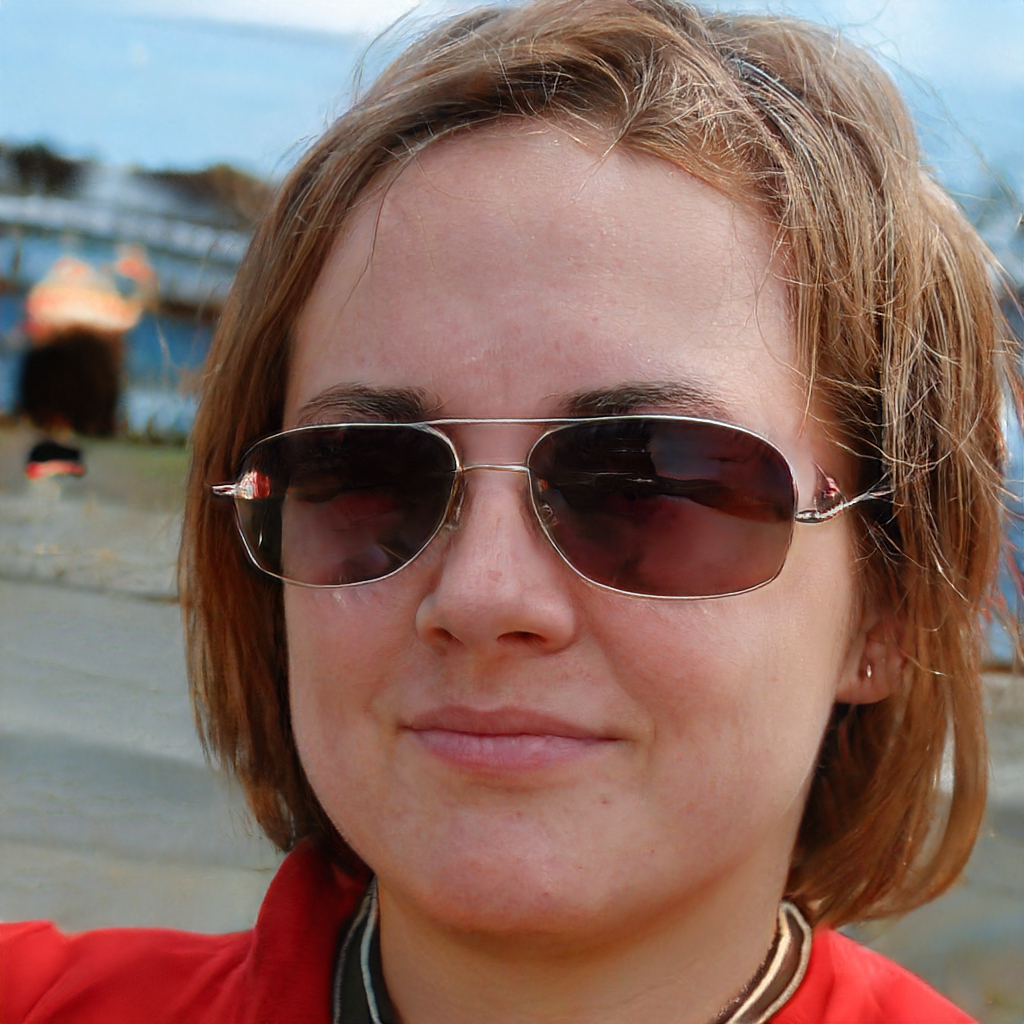
Gender: Female